Ute people

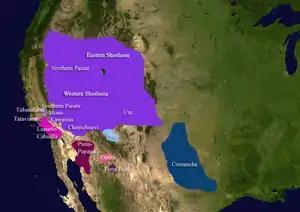
Distribution of Uto-Aztecan languages in present-day Western United States at the time of first European contact/invasion

Ute people speak the Ute dialect of the Colorado River Numic language, which is closely related to the Shoshone language.